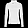
Label: Pullover